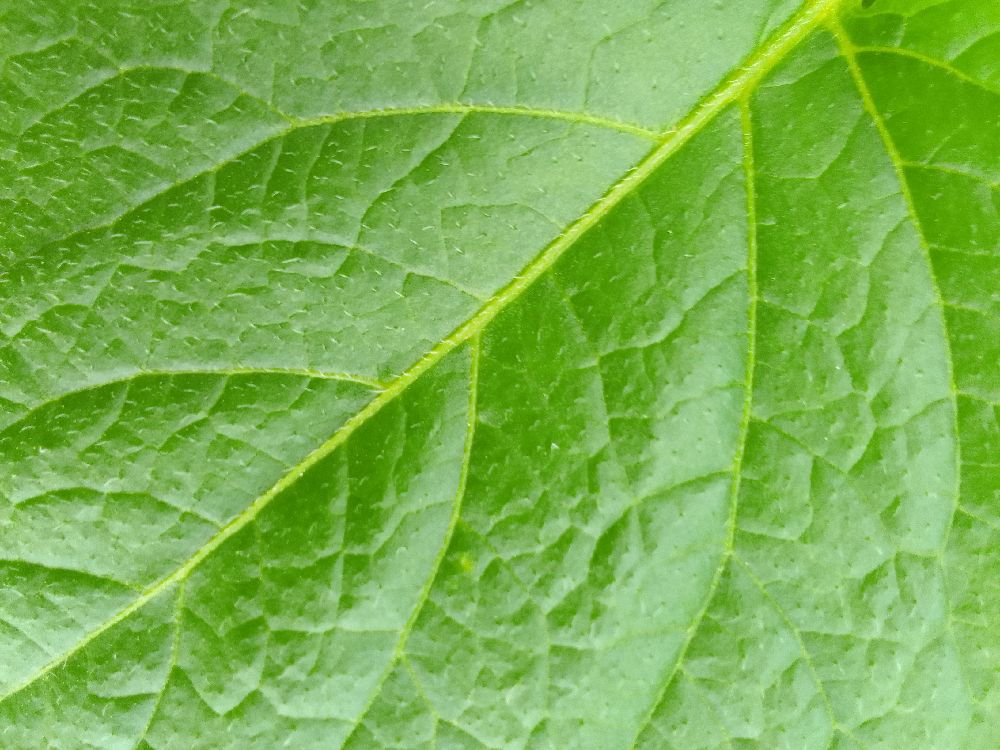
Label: Healthy